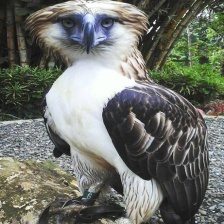
Species: PHILIPPINE EAGLE
Scientific name: PITHECOPHAGA JEFFERYI